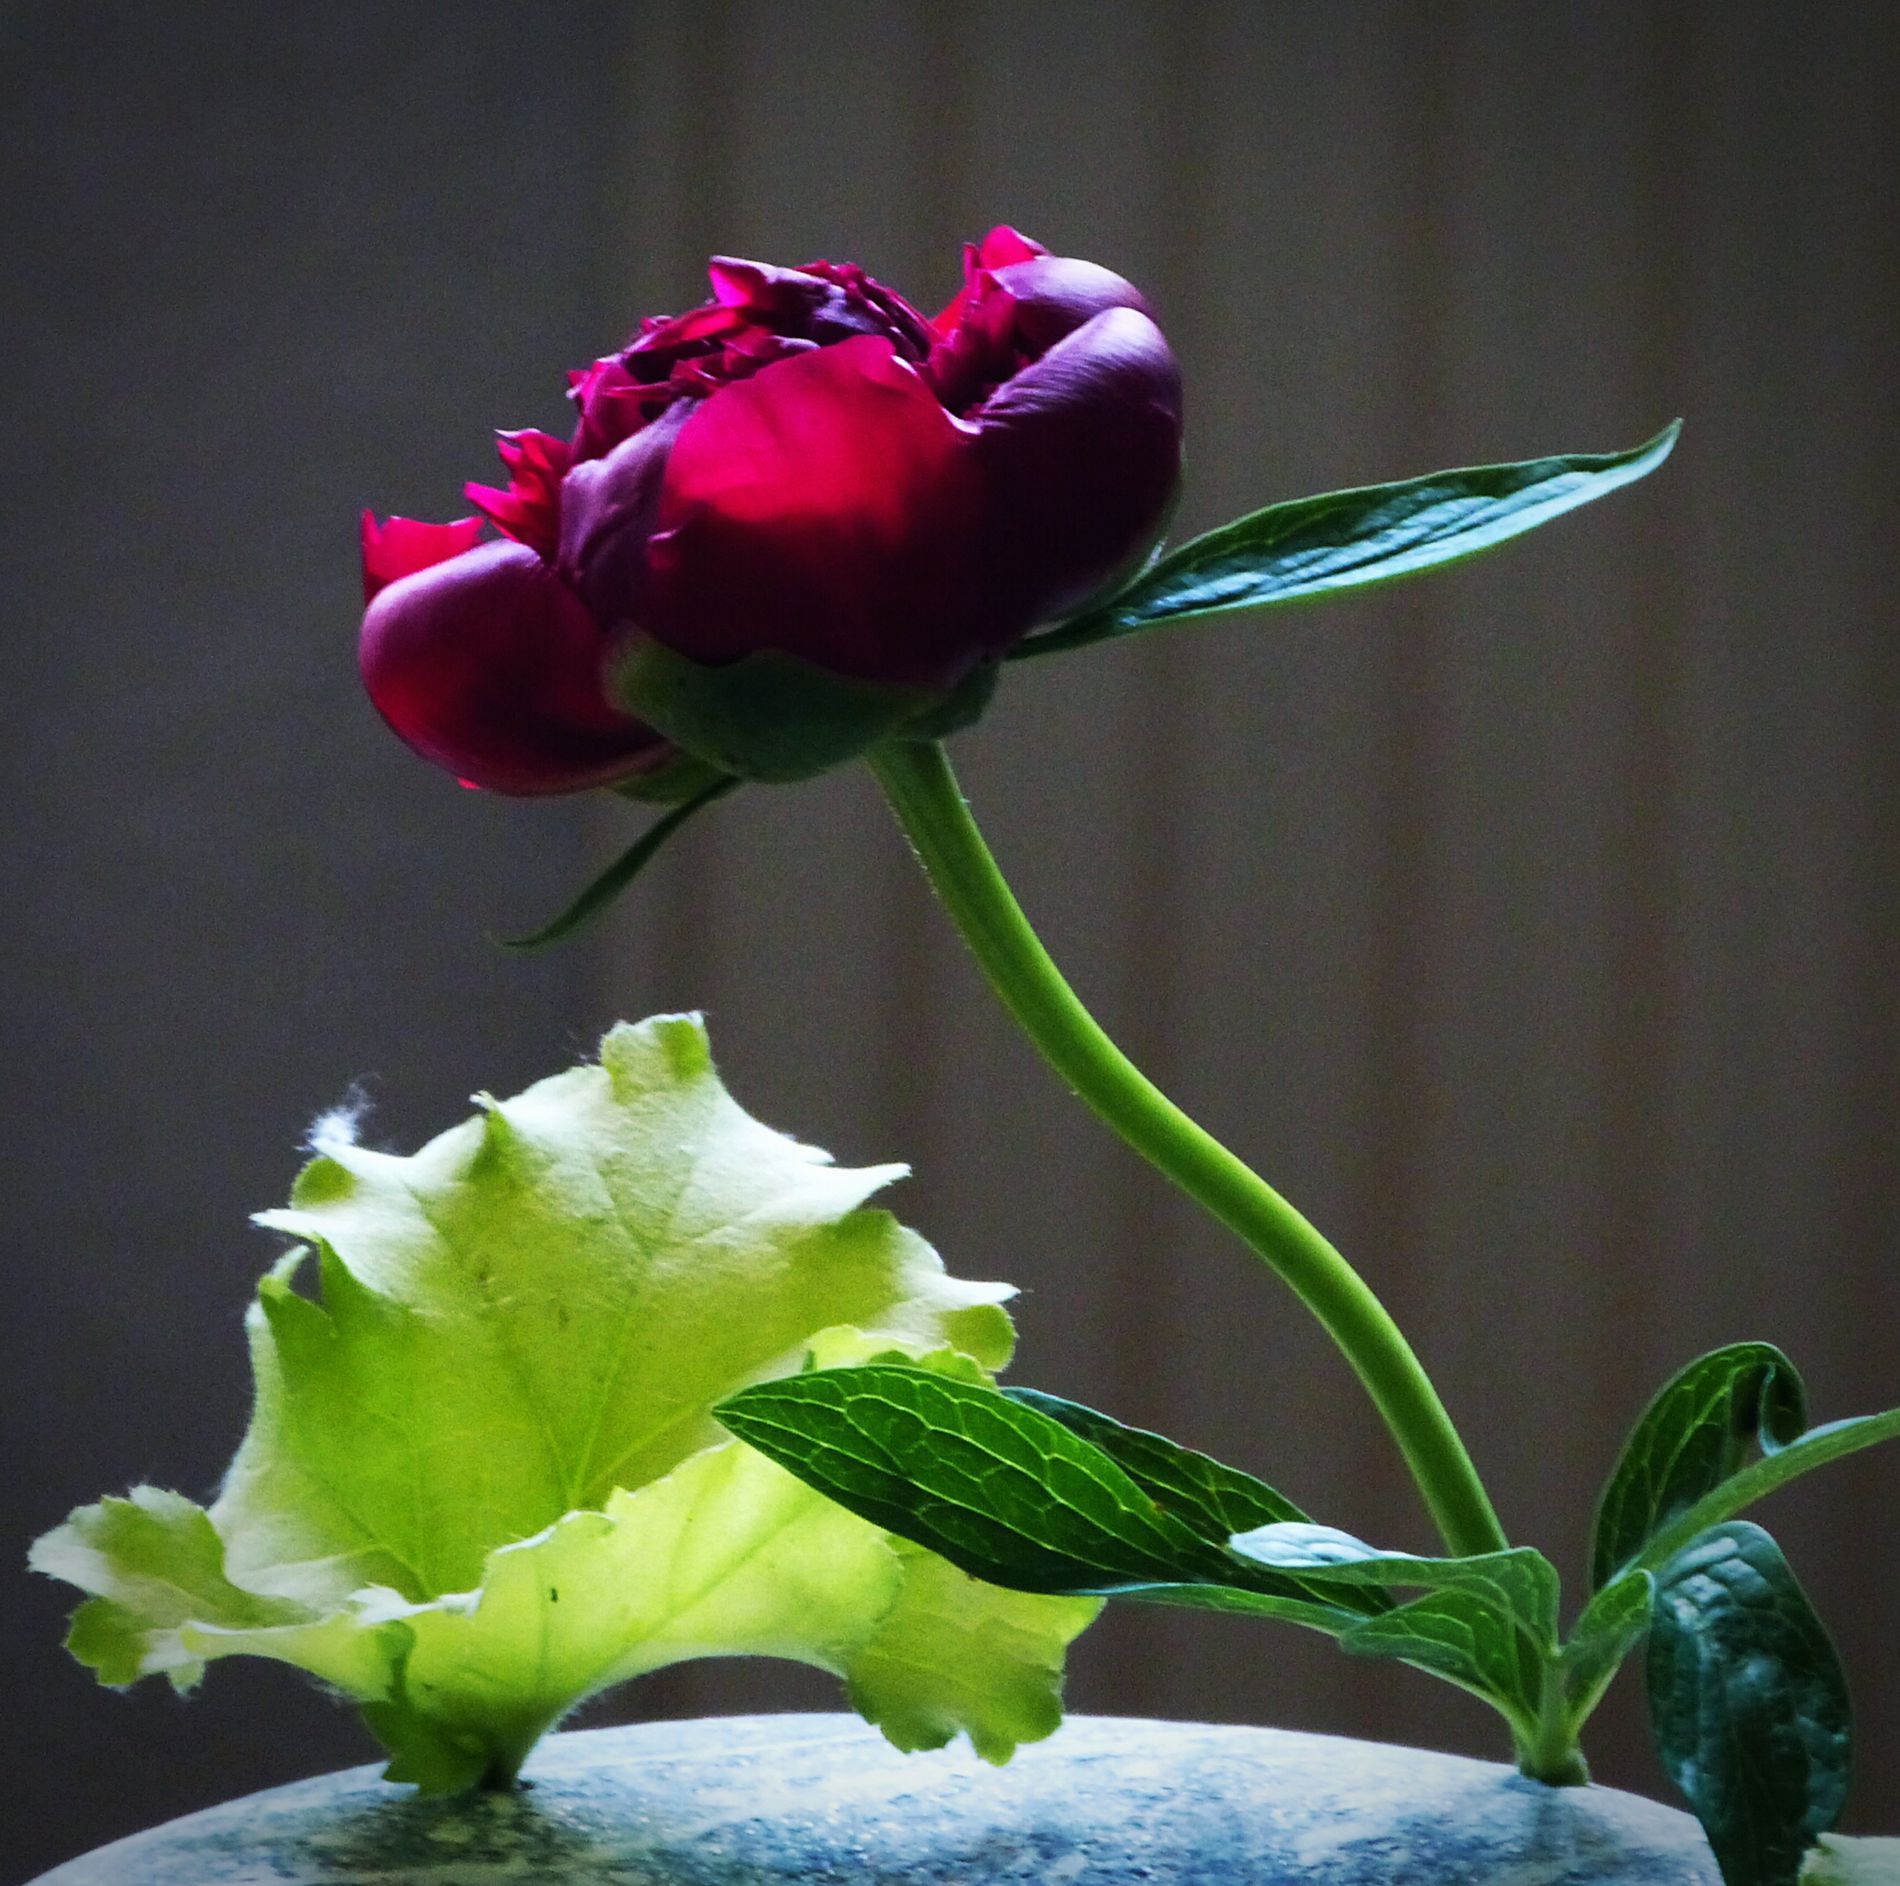
A red flower and a plant on a vase
The picture features a blooming red flower on a long stem with multiple green leaves. Another short, wide plant rests next to the flower. Both can be seen on a vase.
Taken at eye level in room lighting, this photograph features a blooming red flower. The plain dark background highlights the texture of the flower and enhances its vivid red color. The image gives a spring-like atmosphere.
Labels: Flower, Plant, Rose, Petal, Flower Arrangement, Bud, Sprout, Geranium, Leaf, Flower Bouquet, Ikebana, Peony, Green, Stem, Leaves, Vase, Background
Camera: Panasonic DMC-FZ48
Aperture: F4
Exposure: 1/4 sec
ISO: 400
Focal length: 52.3 mm